Muckleshoot

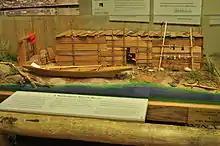
Model of a traditional Coast Salish winter house, located in the White River Valley Museum

A large Army quartermaster depot was established in the Green River Valley at the south end of Auburn to take advantage of railways. It served the ports along Puget Sound, supporting the US war effort in the Pacific. In the post-World War II era, Auburn began to be more industrialized. Together with rapid population growth in the region, which developed many suburbs, these changes put pressure on the Muckleshoot and their reservation holdings. Many private land owners tried to prevent them from fishing and hunting in traditional territories.